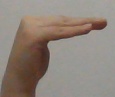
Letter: haa